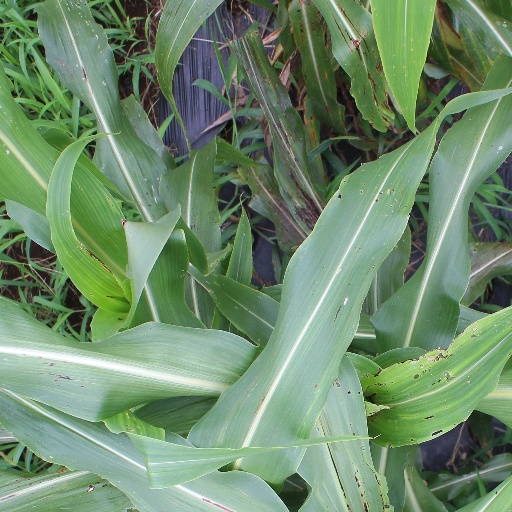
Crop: sorghum